Middelaldercentret

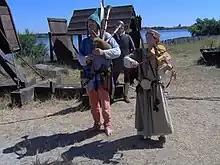
Musicians at the Middle Ages Centre

The centre was the first in the world to reconstruct an actual working trebuchet in 1989. Since then the centre has been hired to help build the trebuchet at Warwick Castle, Warwickshire, England which was the largest functioning trebuchet in the world for six years. In 2011 the Middelaldercentret took back the record, putting a longer throwing arm on the machine after the old one broke. The new throwing arm is just 5 centimeters longer than the one on the machine at Warwick Castle.